Russian military presence in Belarus

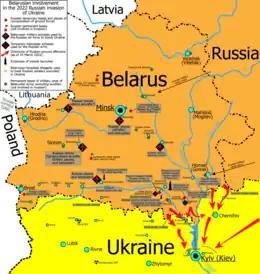
Map of Russian military activities in Belarus during the Russian invasion of Ukraine

Following the beginning of the 2020–2021 Belarusian protests, Belarusian President Alexander Lukashenko publicly requested assistance from Russia, saying, "Lithuania, Latvia, Poland and our native Ukraine, their leadership are ordering us to hold new elections. [...] If we follow their lead, we will go into a tailspin [...] we will perish as a people, as a state, as a nation." In response, Russian President Vladimir Putin announced he was willing to dispatch the Russian military to support Lukashenko, noting provisions within the 1995 agreements. These comments were condemned by Polish Prime Minister Mateusz Morawiecki, who called on Russia to allow for free elections in Belarus. On 14 September 2020, following negotiations between the Belarusian and Russian governments, Russia's troop presence in Belarus was expanded, with undisclosed units of the Russian military being sent to places of permanent deployment within Belarus as "reserves".